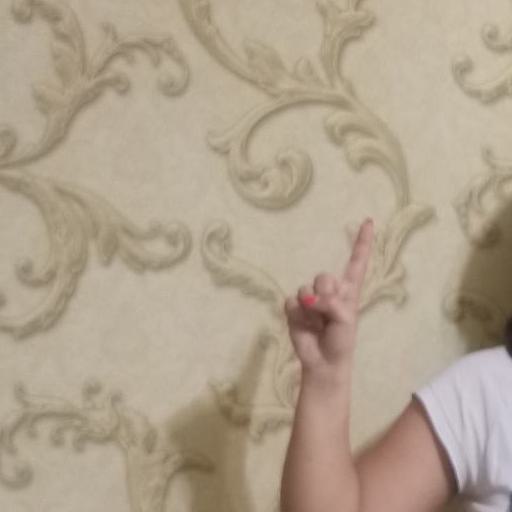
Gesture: one